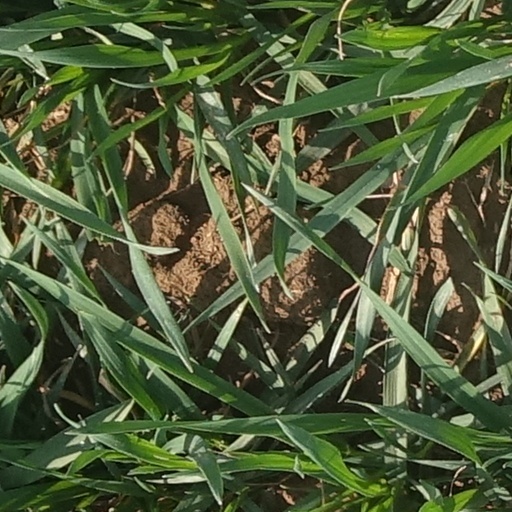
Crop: wheat